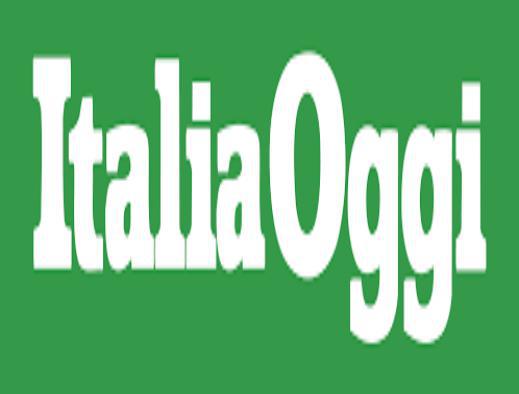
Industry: Leisure